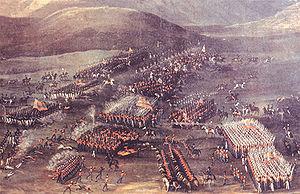
Bataille de Miñarica. 1835
La bataille de Miñarica est livrée le 18 janvier 1835 pendant la guerre civile équatorienne de 1835. Elle oppose les forces gouvernementales commandées par Juan José Flores aux rebelles restauradores de José Félix Valdivieso. Ces derniers venant de Colombie ont envahi l'Équateur dont deux départements, ceux de Quito et d'Azuay, se sont ralliés à eux. La bataille décisive entre les adversaires a lieu à Miñarica. Les gouvernementaux, pourtant très inférieurs en nombre mais qui comptent dans leurs rangs de nombreux vétérans très aguerris remportent une victoire sans appel. La bataille est suivie par le massacre de nombreux blessés ou prisonniers parmi les vaincus.